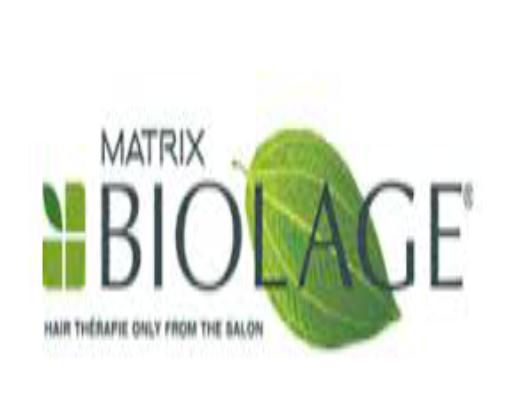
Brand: Biolage
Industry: Necessities